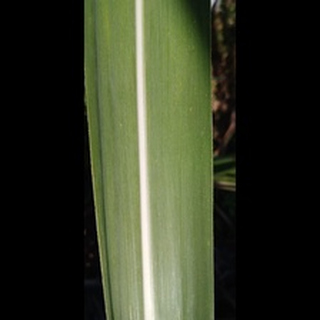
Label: healthy_sugarcane